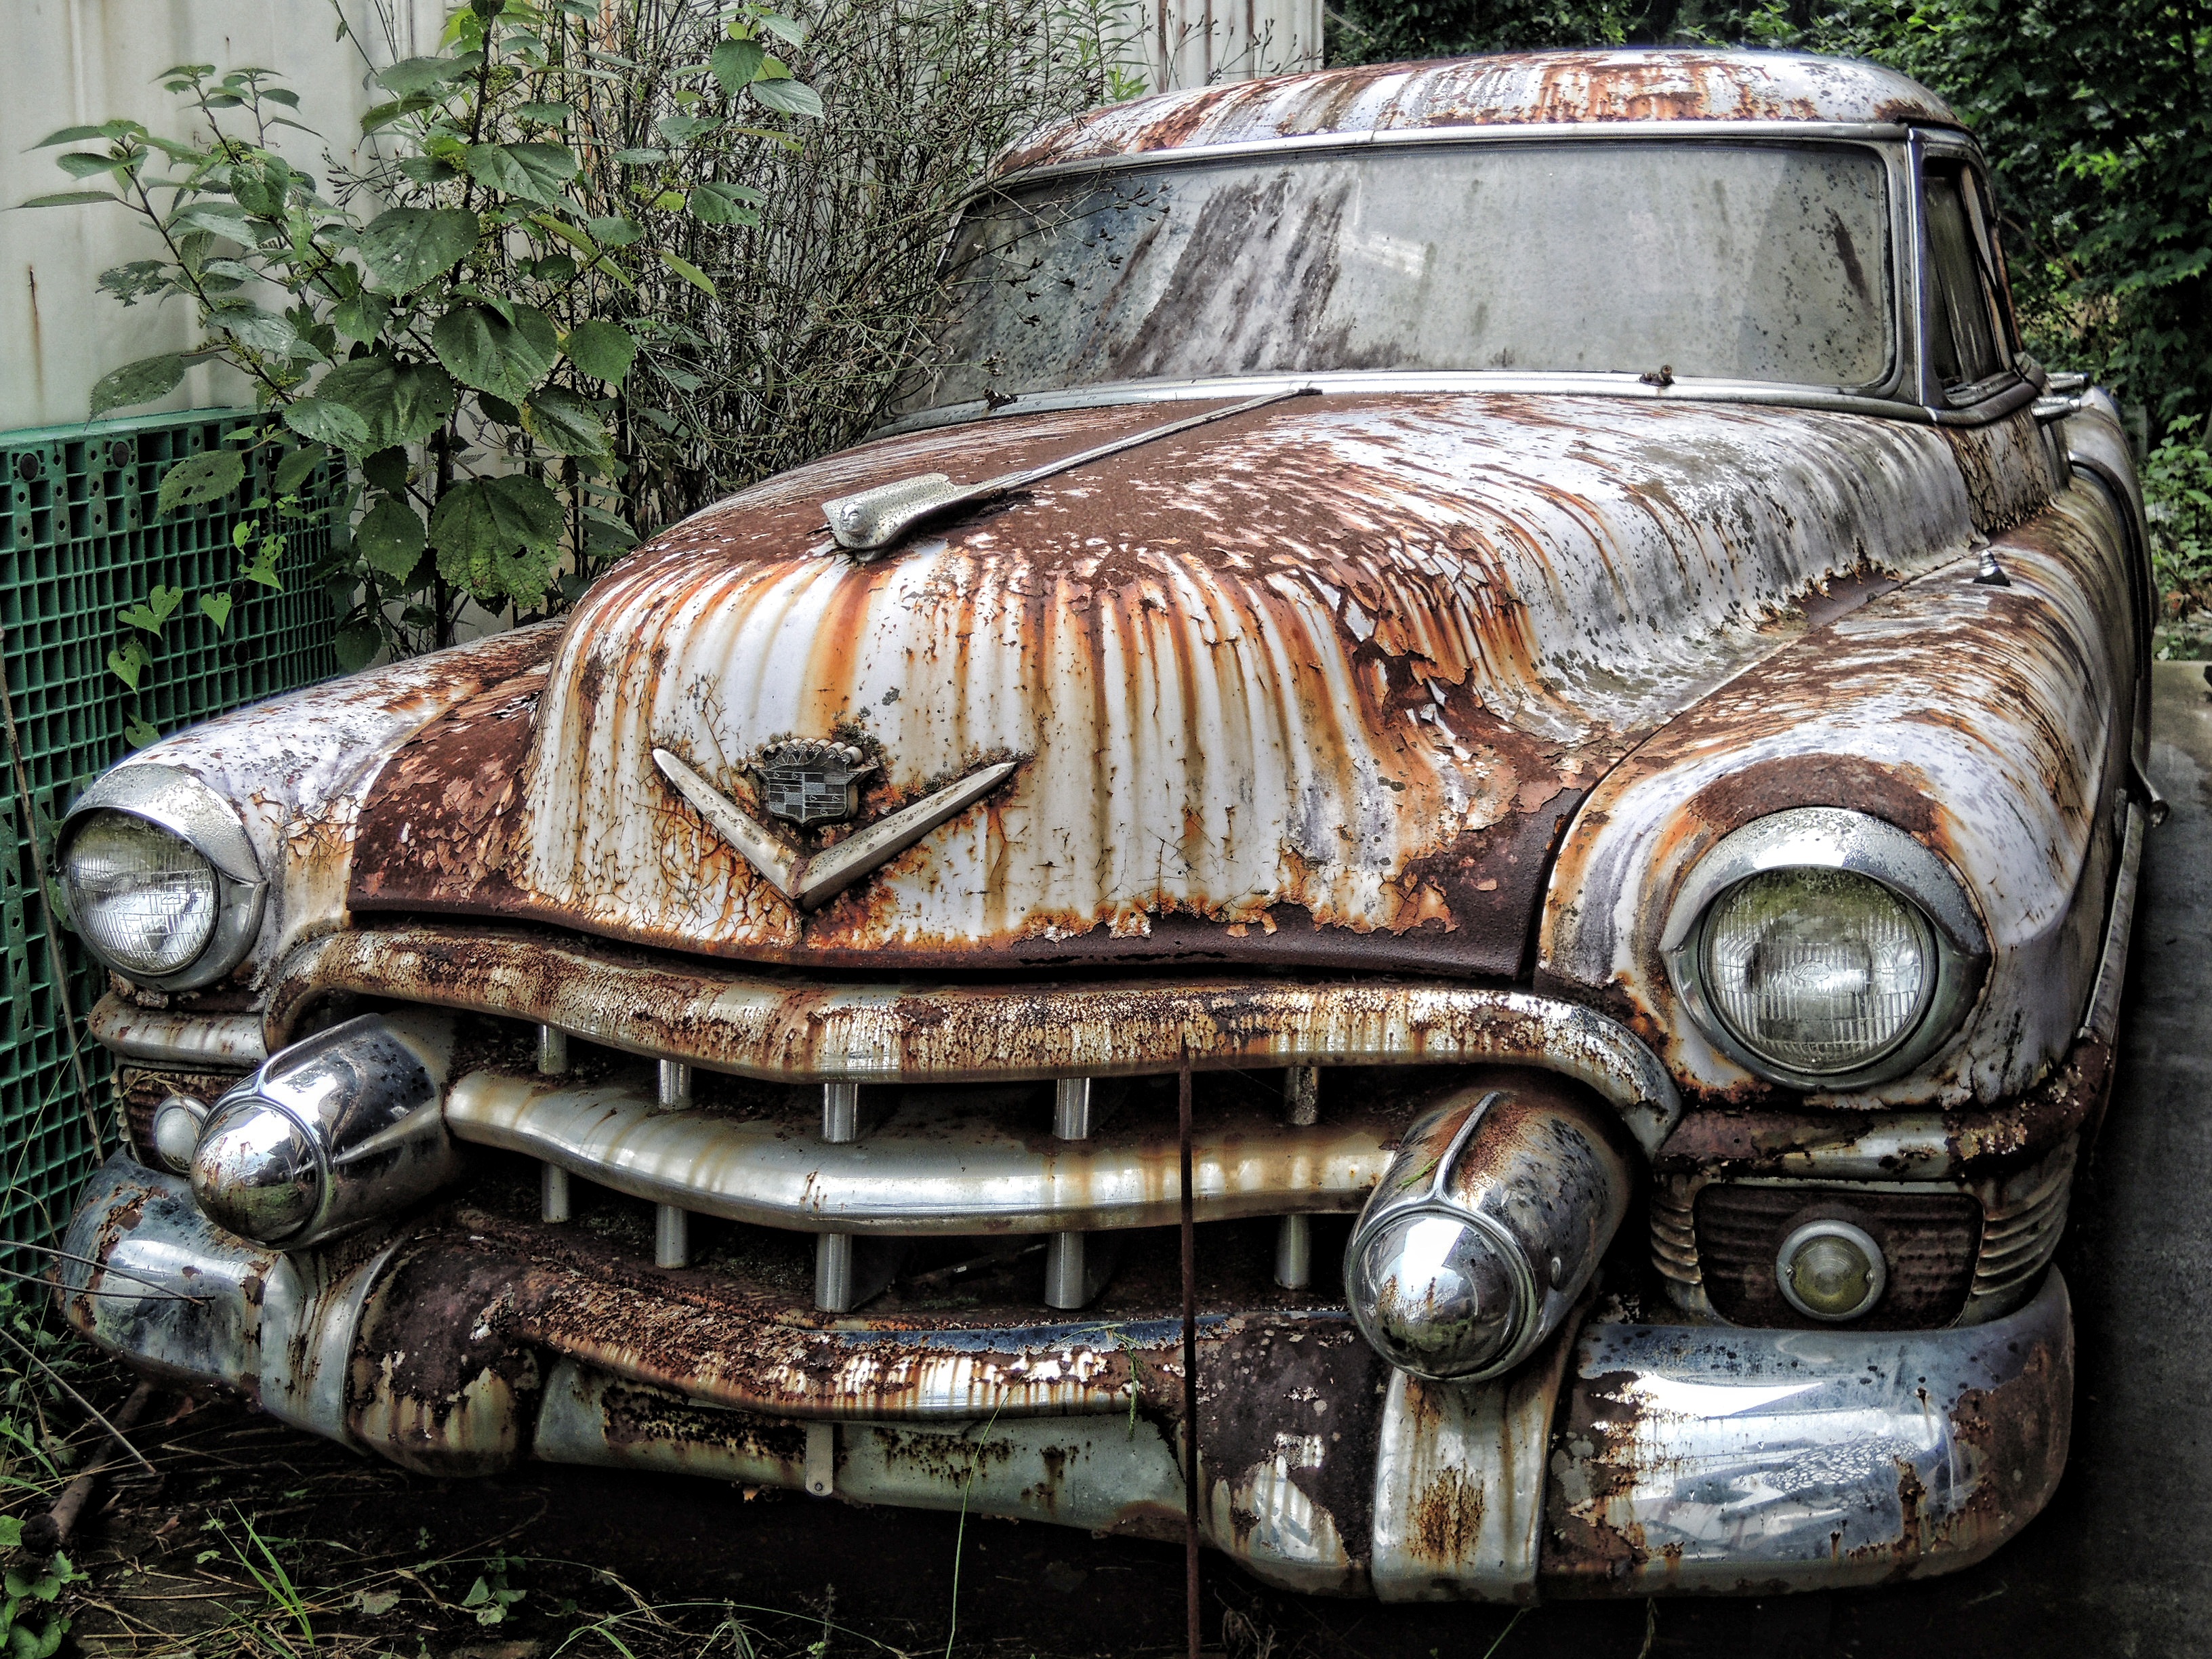
car, rust, green, vehicle, blue, motor vehicle, vintage car, engine, sedan, classic, scrap, antique car, land vehicle, automobile make, automotive exterior, compact car, automotive design, scrapped vehicles